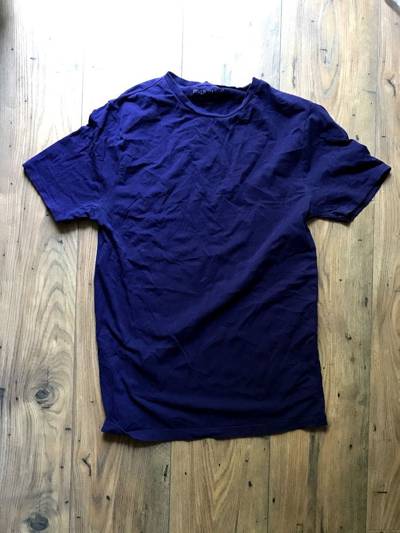
Waste category: clothes